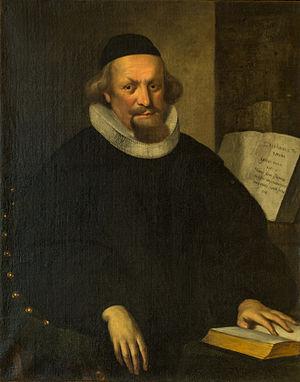
Jean Schmidt (1594-1658). Professeur de théologie. Président du Convent ecclésiastique de Strasbourg. Portrait à l'huile sur toile d'identification ancienne. Collections du Chapitre de Saint-Thomas, Strasbourg, salle Koch
Philipp Jacob Spener, né le 13 janvier 1635 à Ribeauvillé et décédé le 5 février 1705 à Berlin, est un théologien luthérien originaire d'Alsace. Il est l'auteur de Pia desideria, considéré comme le texte fondateur du piétisme. Il est également un grand nom de la science héraldique en Allemagne. Son principal ouvrage, dans ce domaine, est le Theatrum nobilitatis Europae.
Jean Schmidt, né le 20 juin 1594 à Bautzen et mort le 27 août 1658 à Strasbourg, est un théologien protestant luthérien, professeur à la faculté de théologie protestante de Strasbourg et président du convent ecclésiastique.